Cannon Hill Park

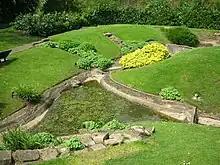
Elan Valley Reservoirs - model in Cannon Hill Park

On the access road Queens Ride, between Canon Hill and BWCP, sits another memorial. Unveiled on 27 July 1924, it commemorates Scouts who fell in the First and (by later inscription) Second World Wars. Grade II listed in 2016, it is made of concrete and was designed by the architect William Haywood.